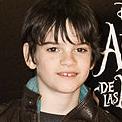
Age: 8